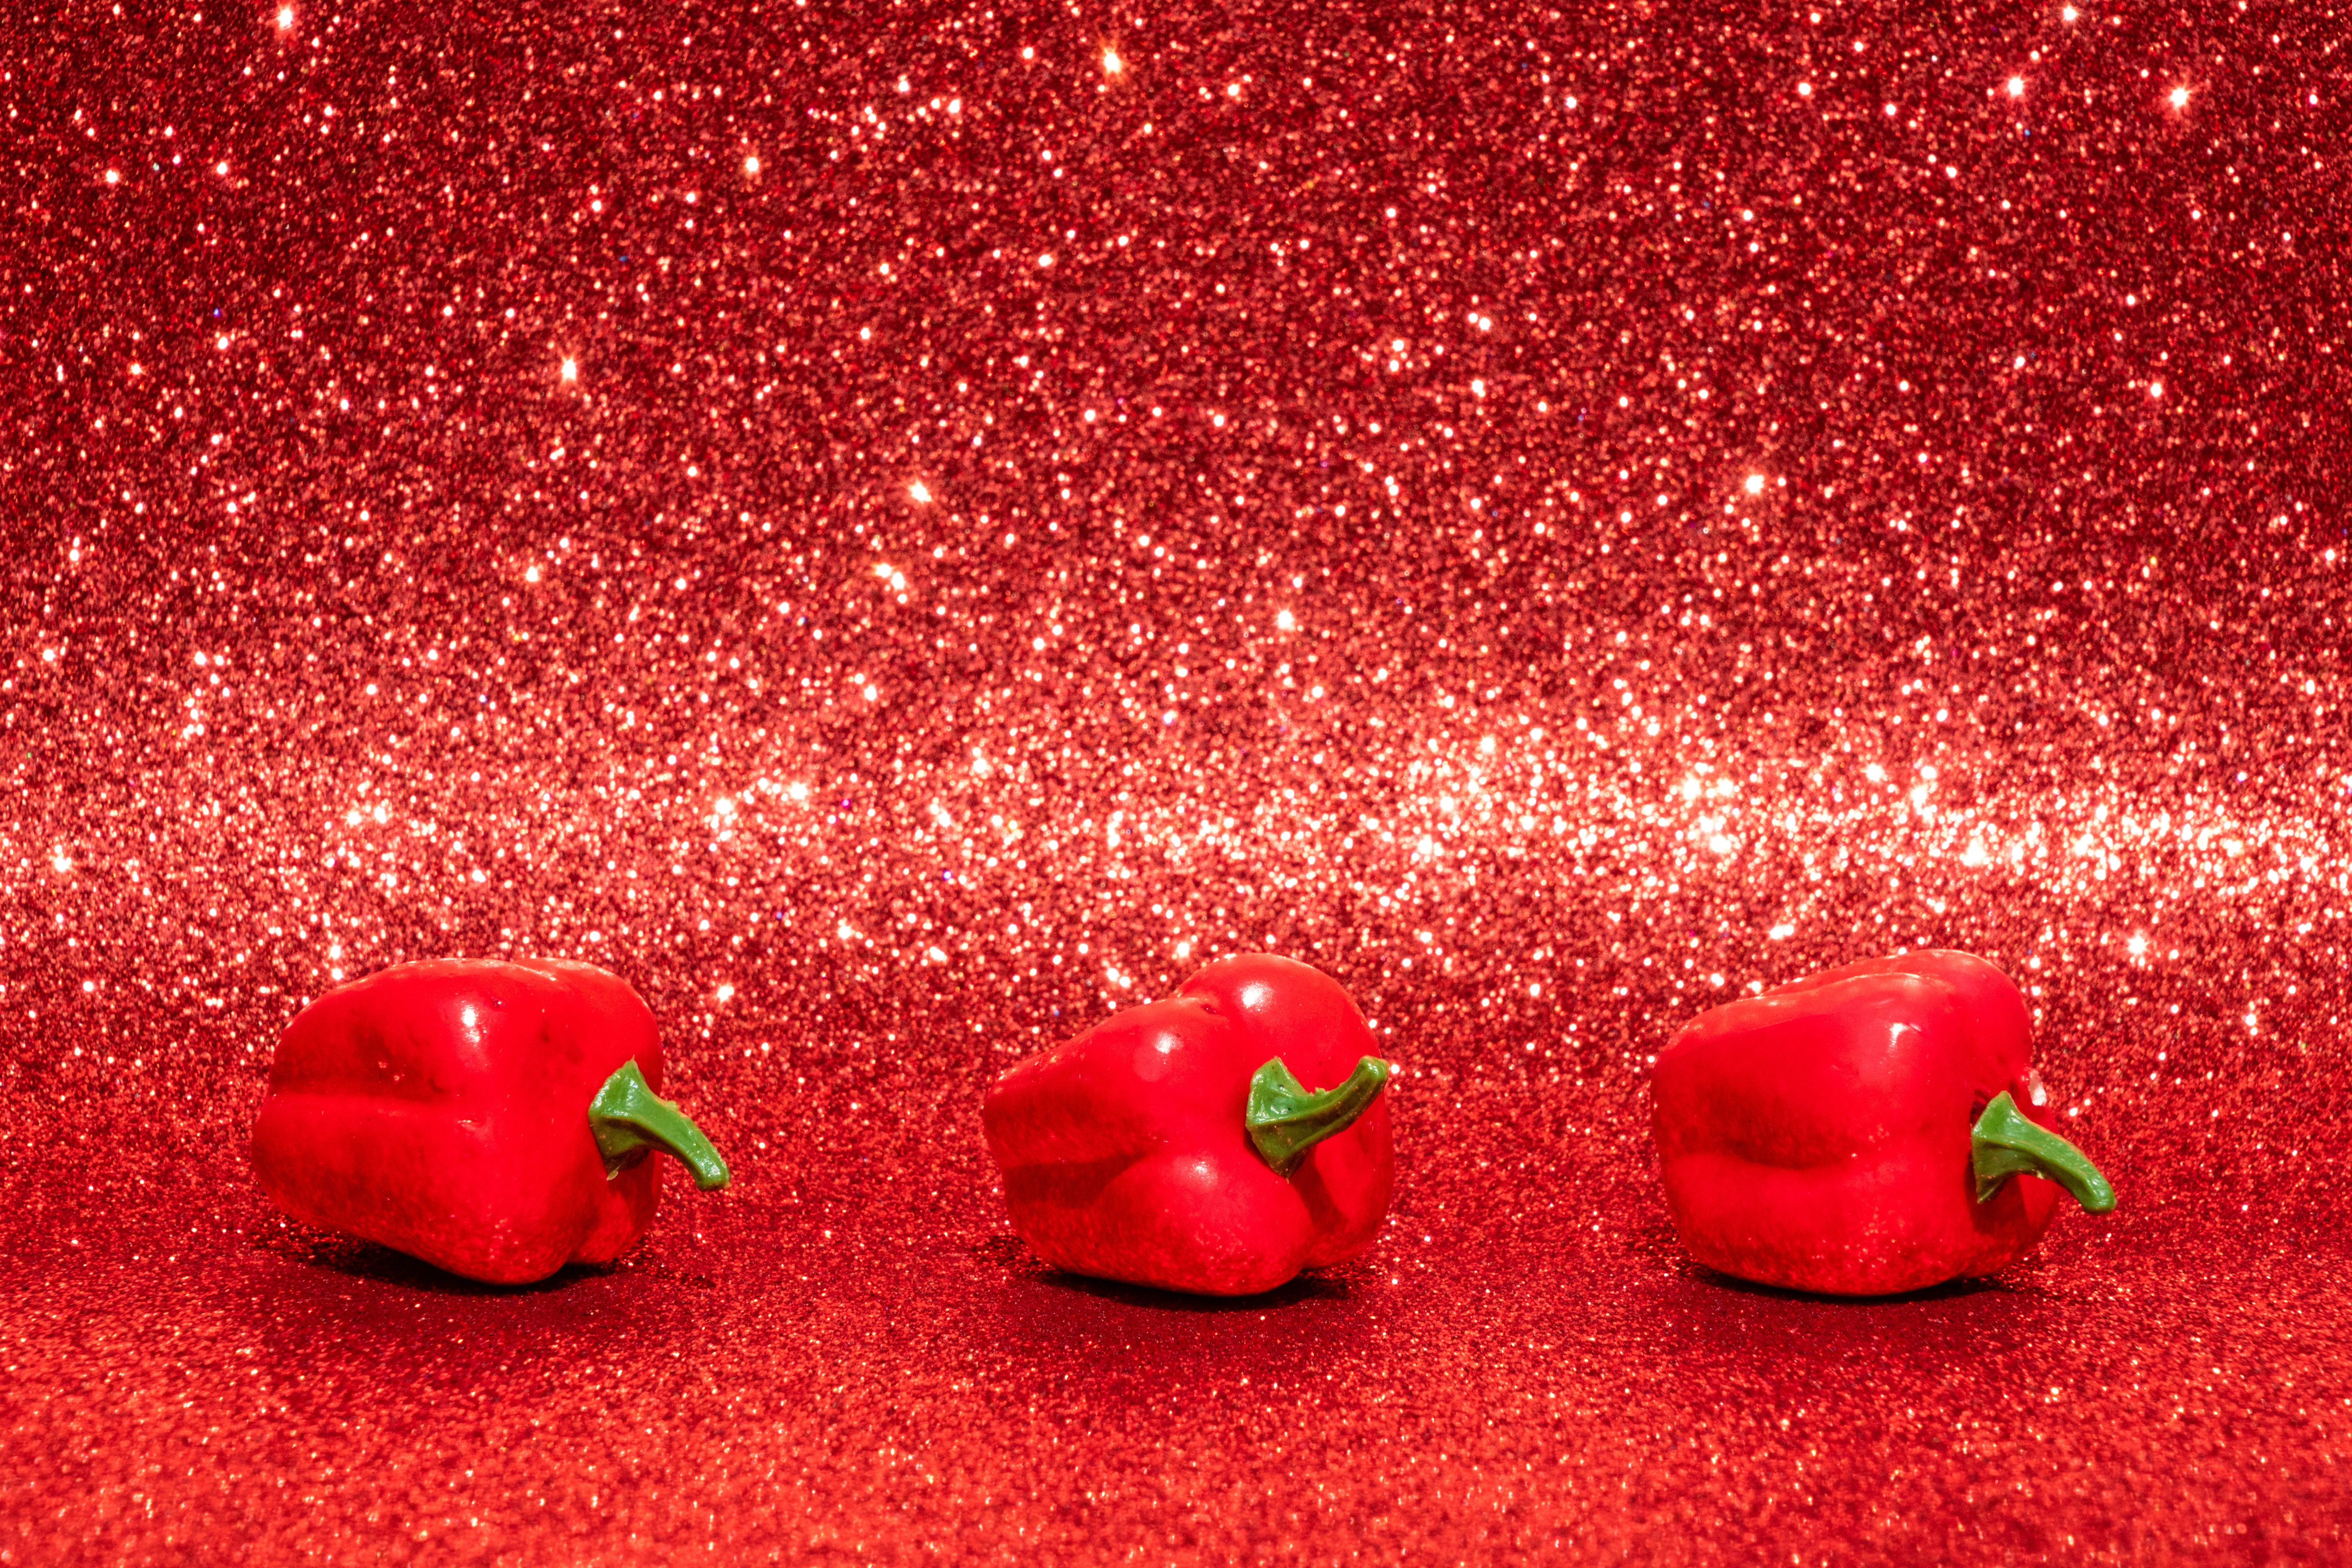
red, plant